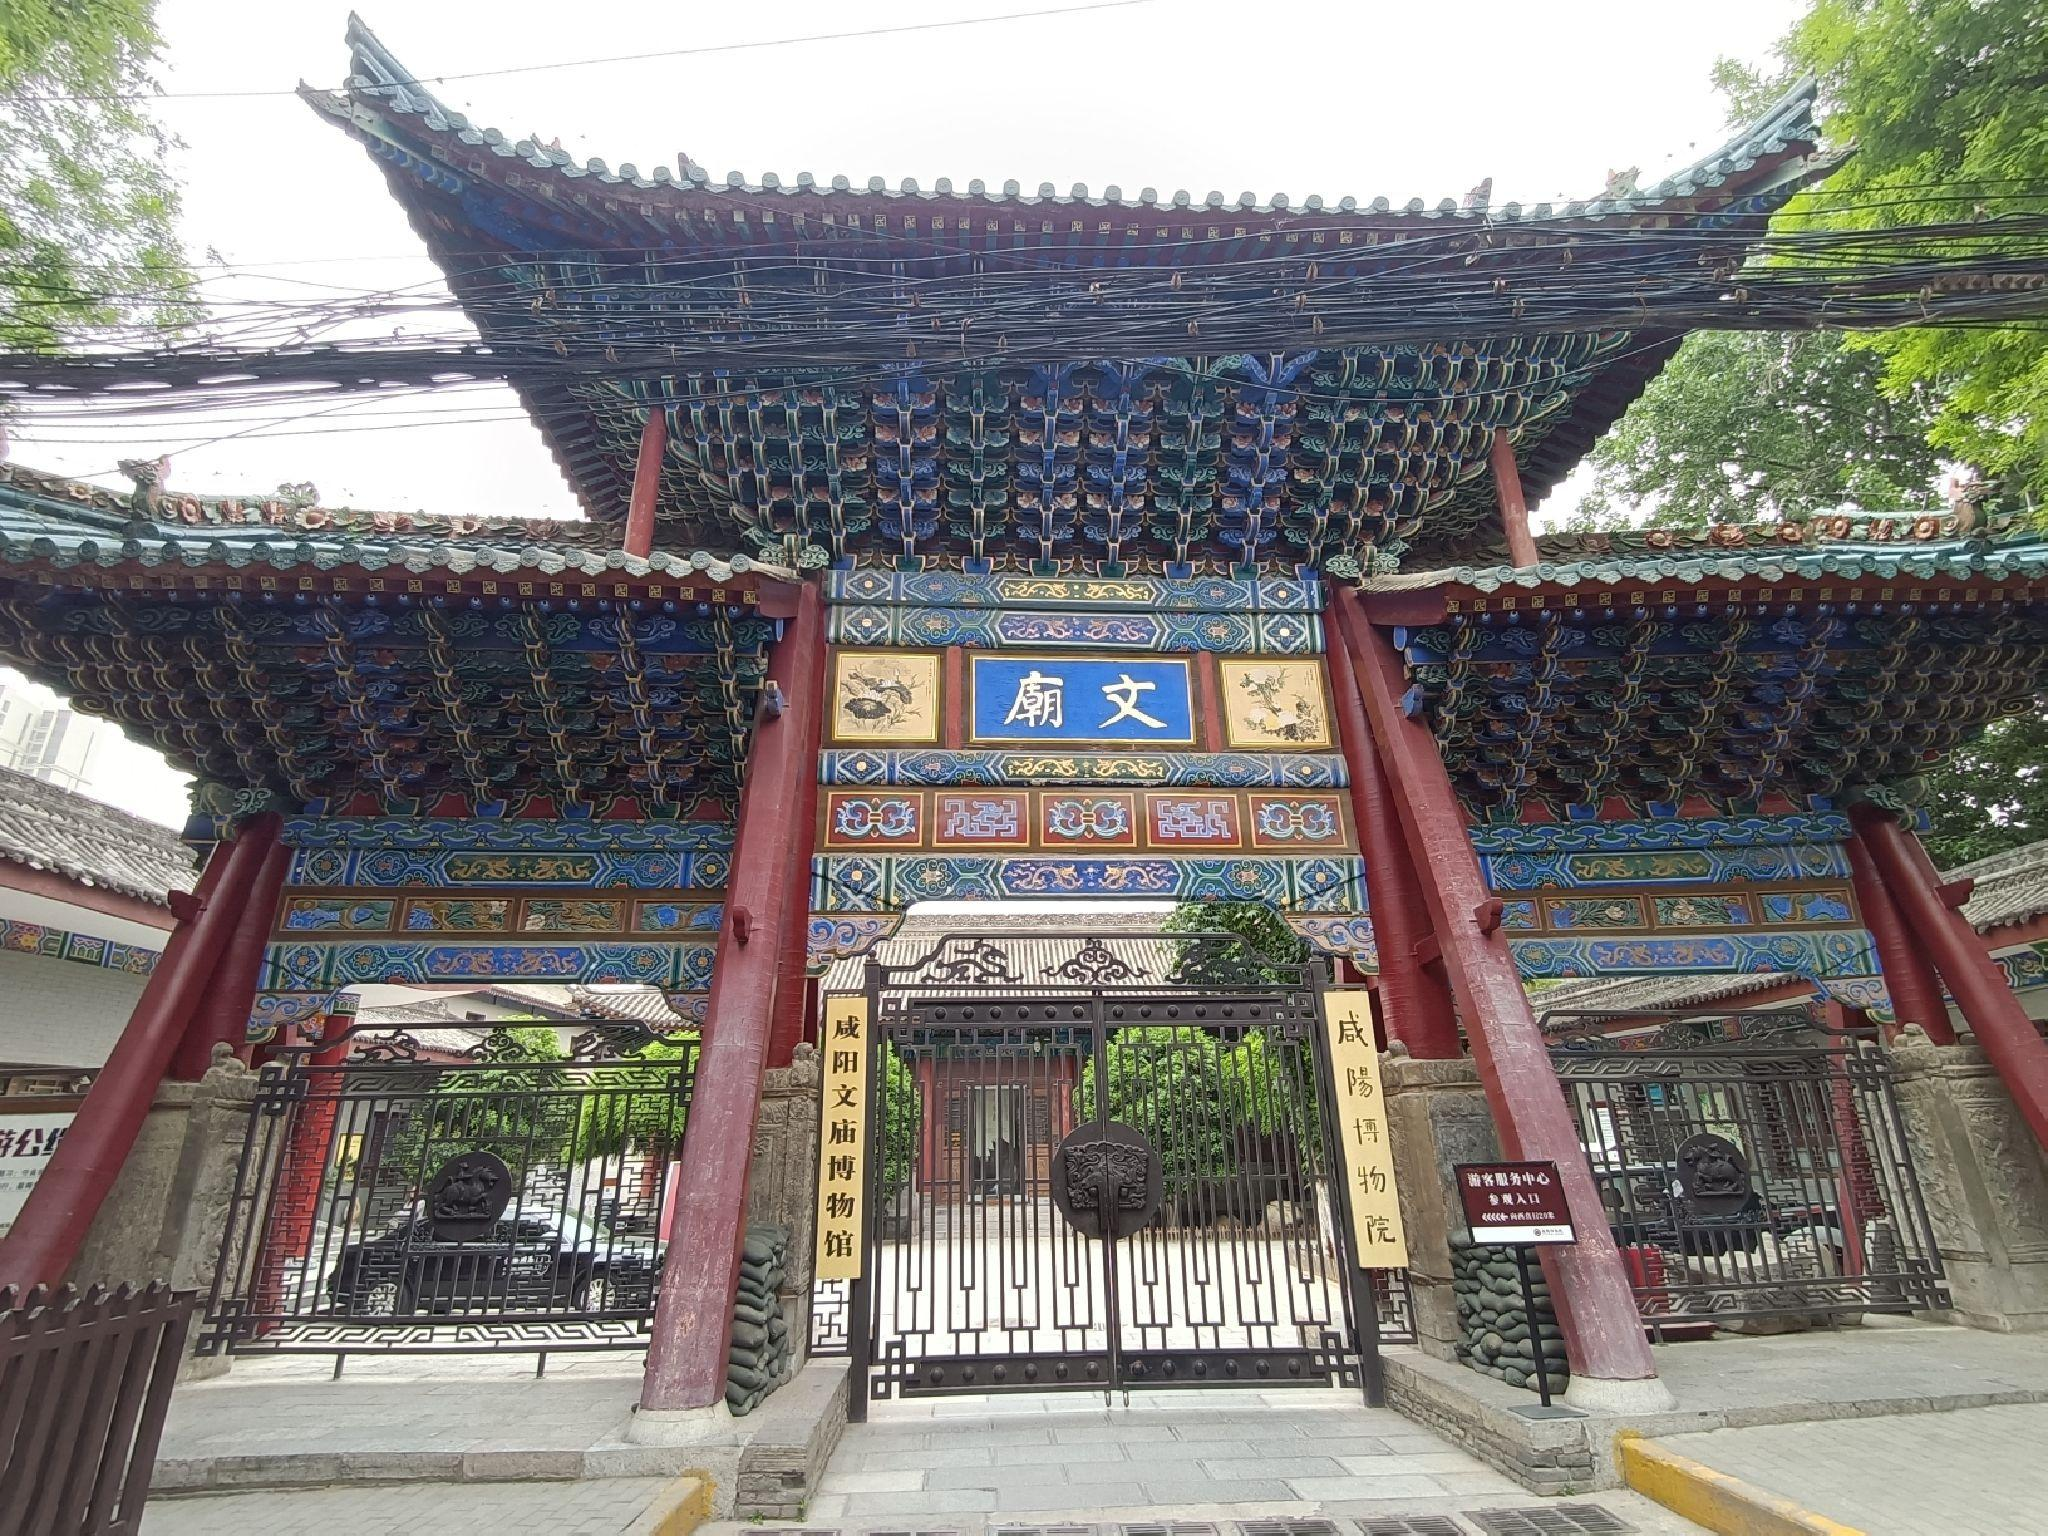
地标名称：咸阳博物院
所在城市：咸阳市·渭城区